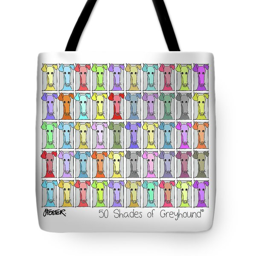
tote bag featuring the mixed media shades of greyhound by person